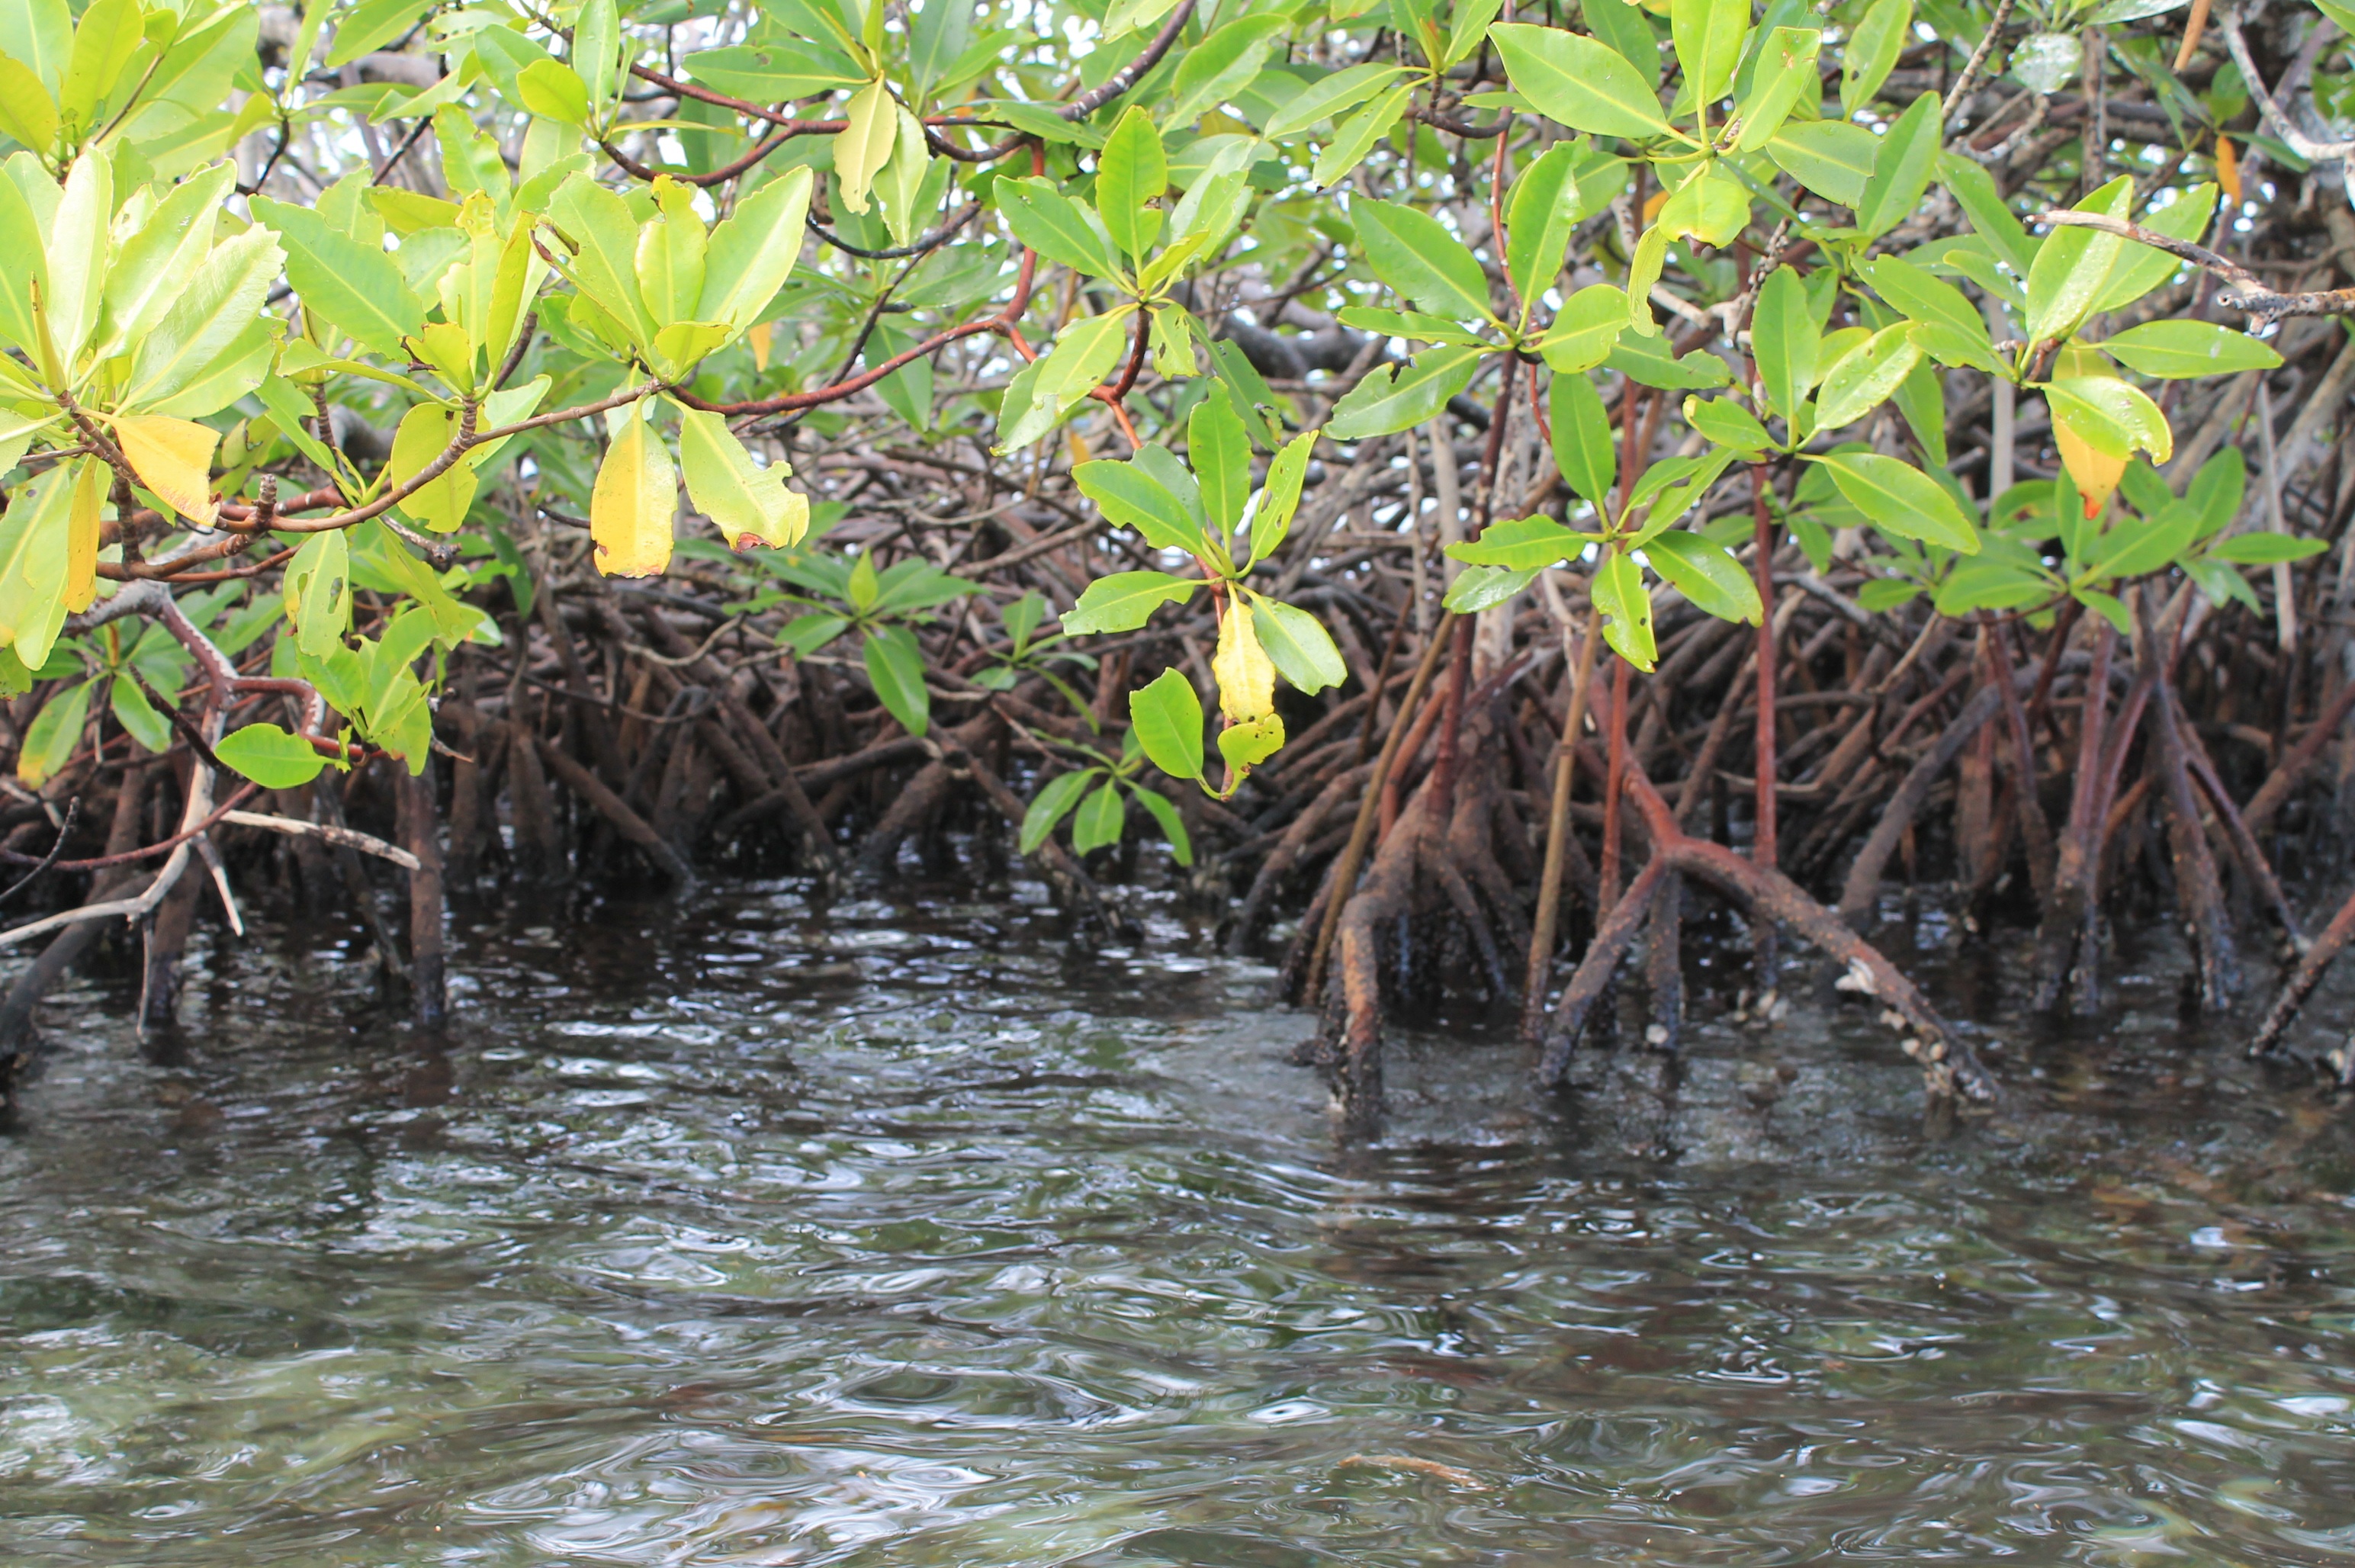
landscape, tree, water, nature, forest, swamp, flower, river, wildlife, stream, jungle, natural, island, fauna, rainforest, wetland, habitat, oasis, panama, mangrove swamp, natural environment